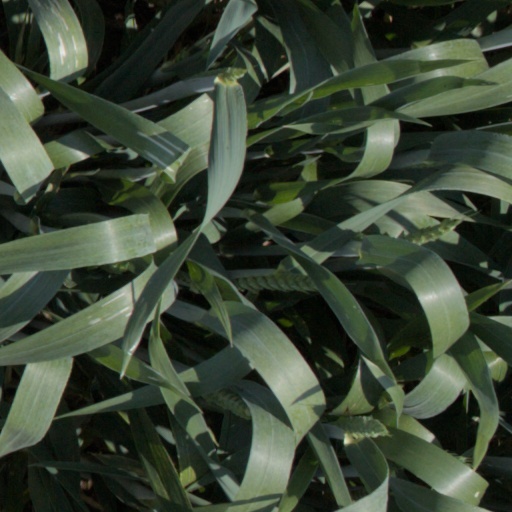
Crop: wheat